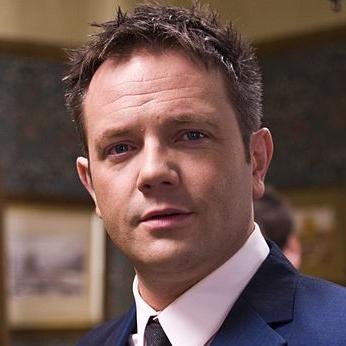
Age: 36